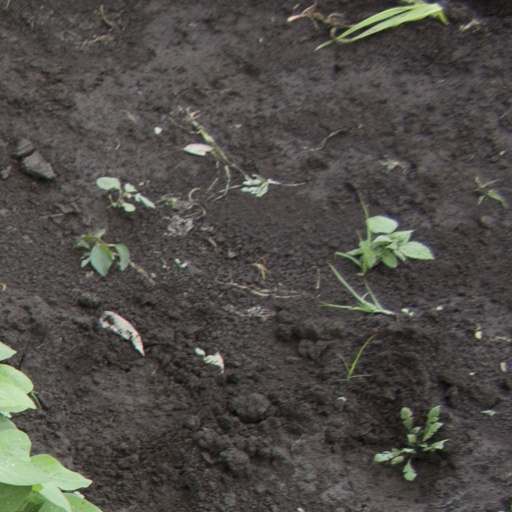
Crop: soybean